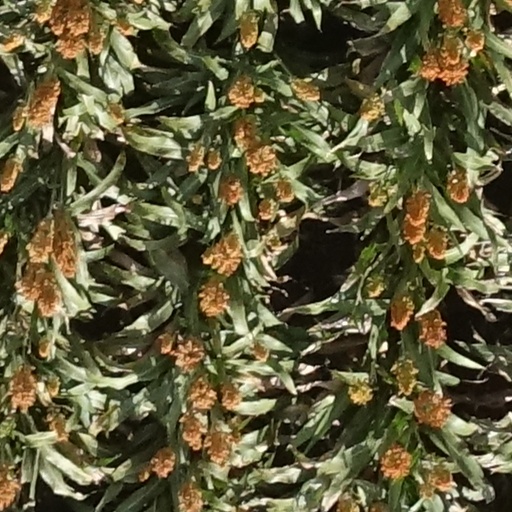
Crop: sorghum